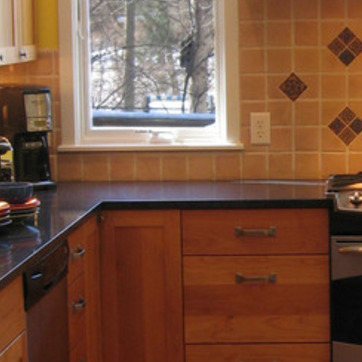
Material: polishedstone